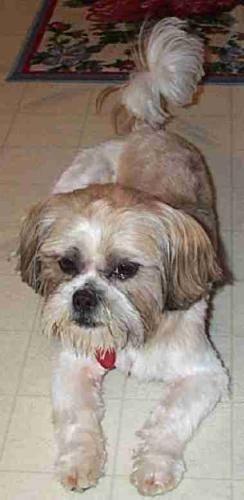
dog